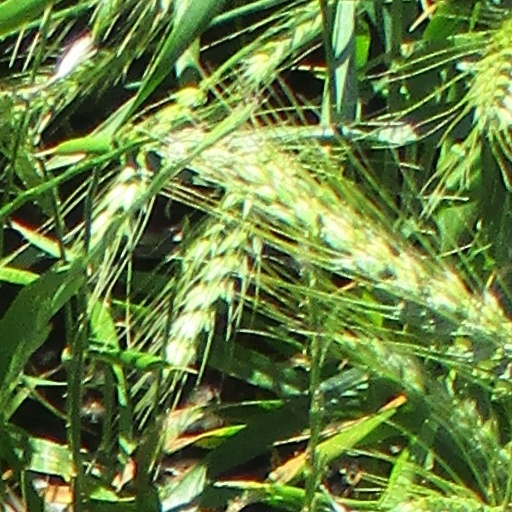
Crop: wheat